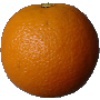
Label: orange